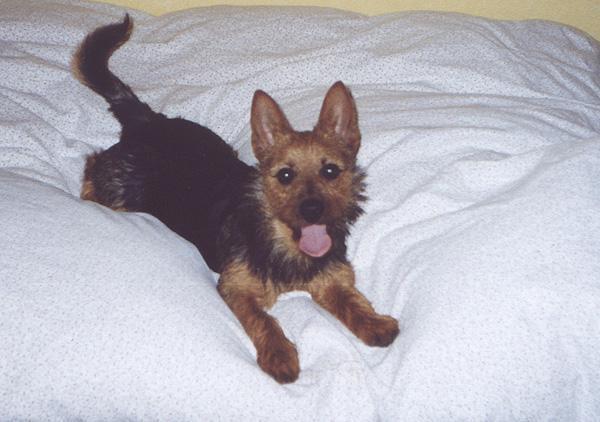
Australian_terrier